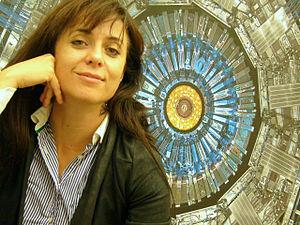
María Spyropoúlou, ou Maria Spiropulu aux États-Unis, est une physicienne du California Institute of Technology. Spécialisée en physique expérimentale, elle fait partie du groupe CMS du Grand collisionneur de hadrons.